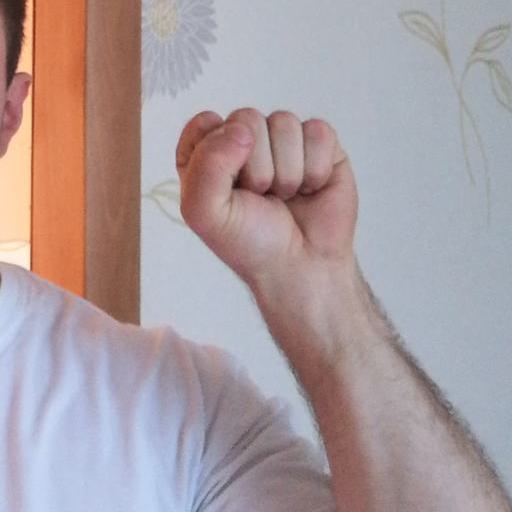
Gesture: fist